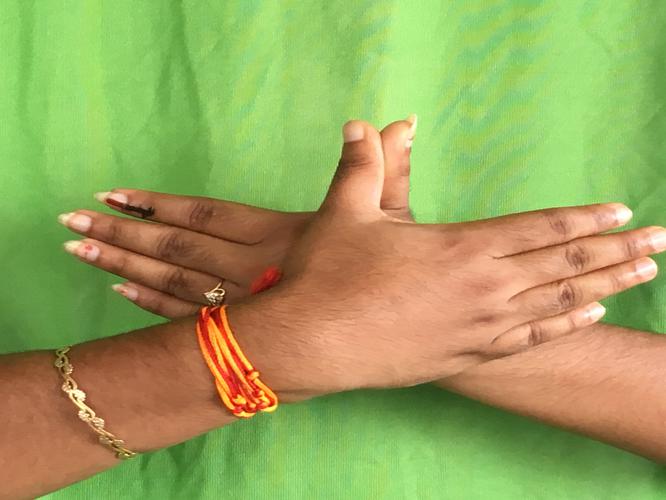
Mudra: Garuda
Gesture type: double_hand